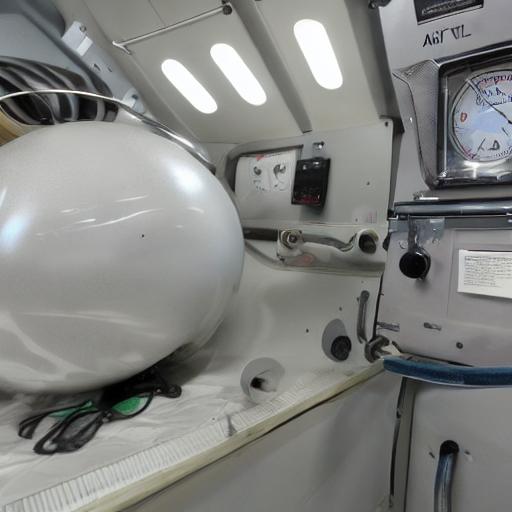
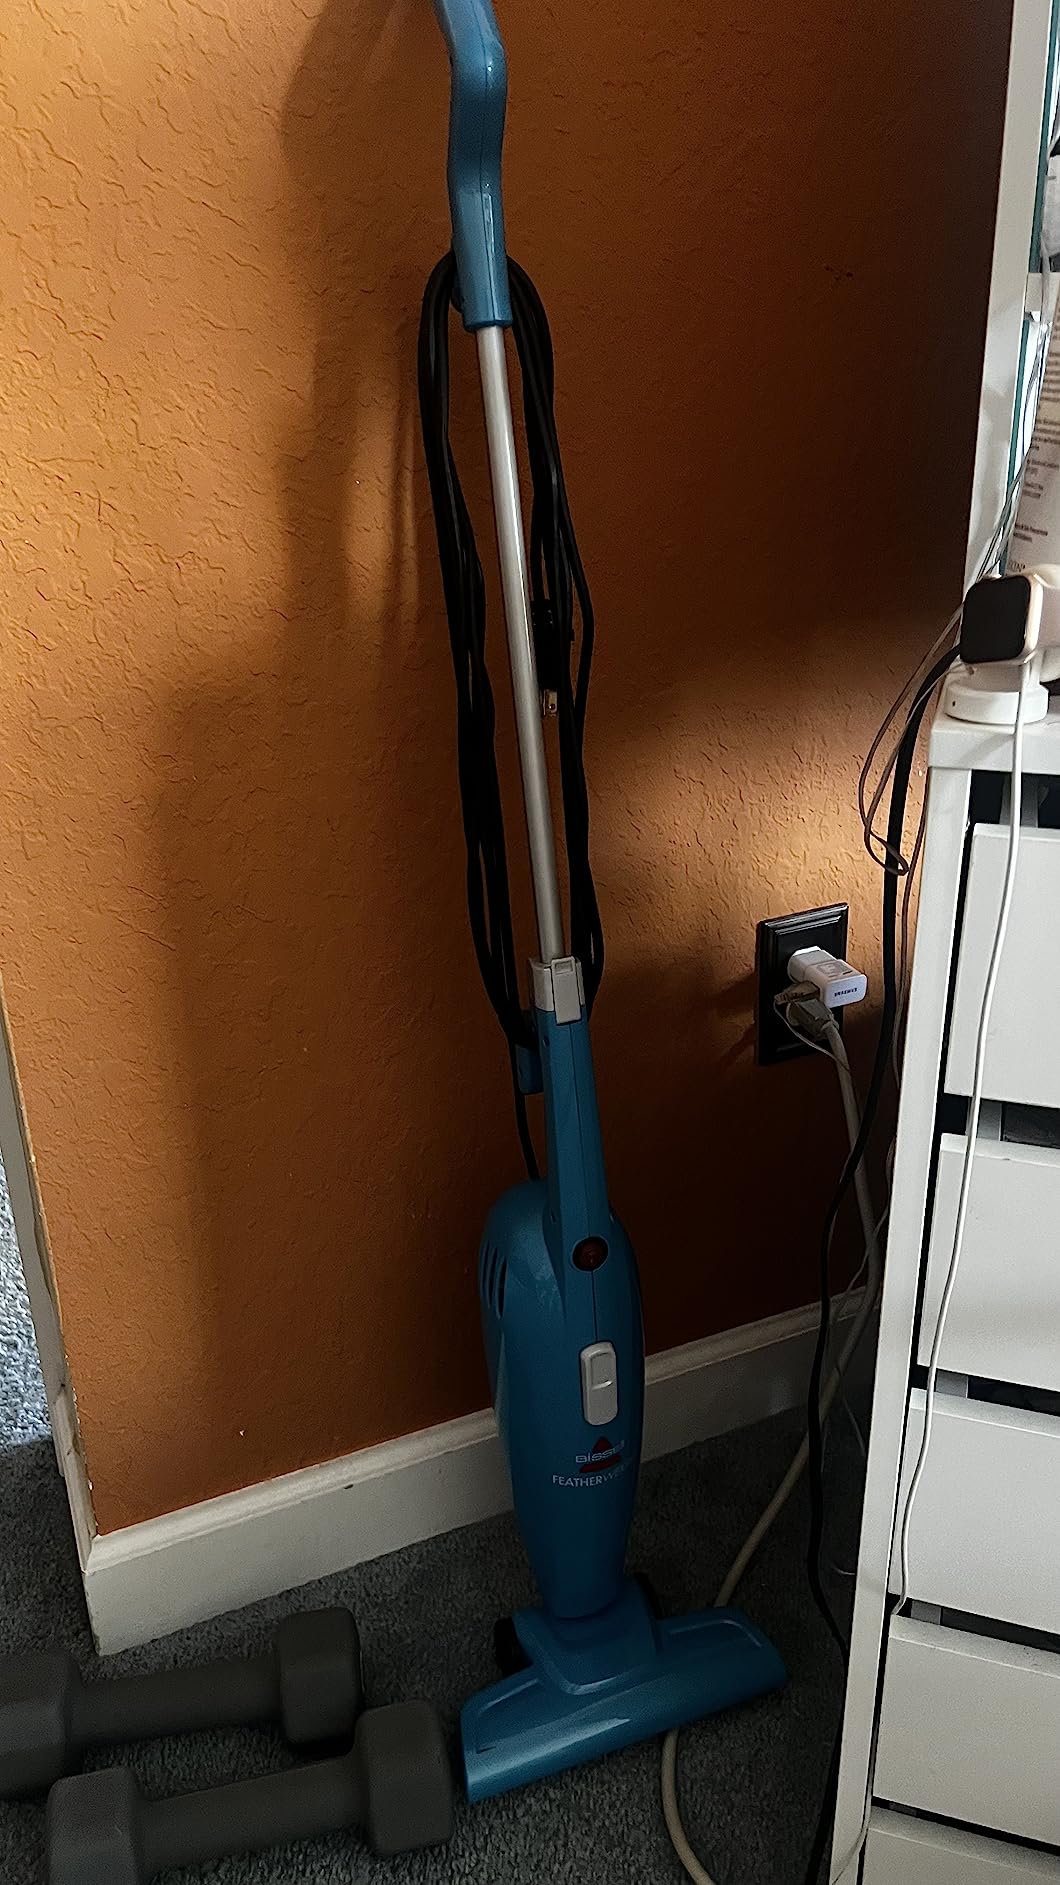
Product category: items_vacuum
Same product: no